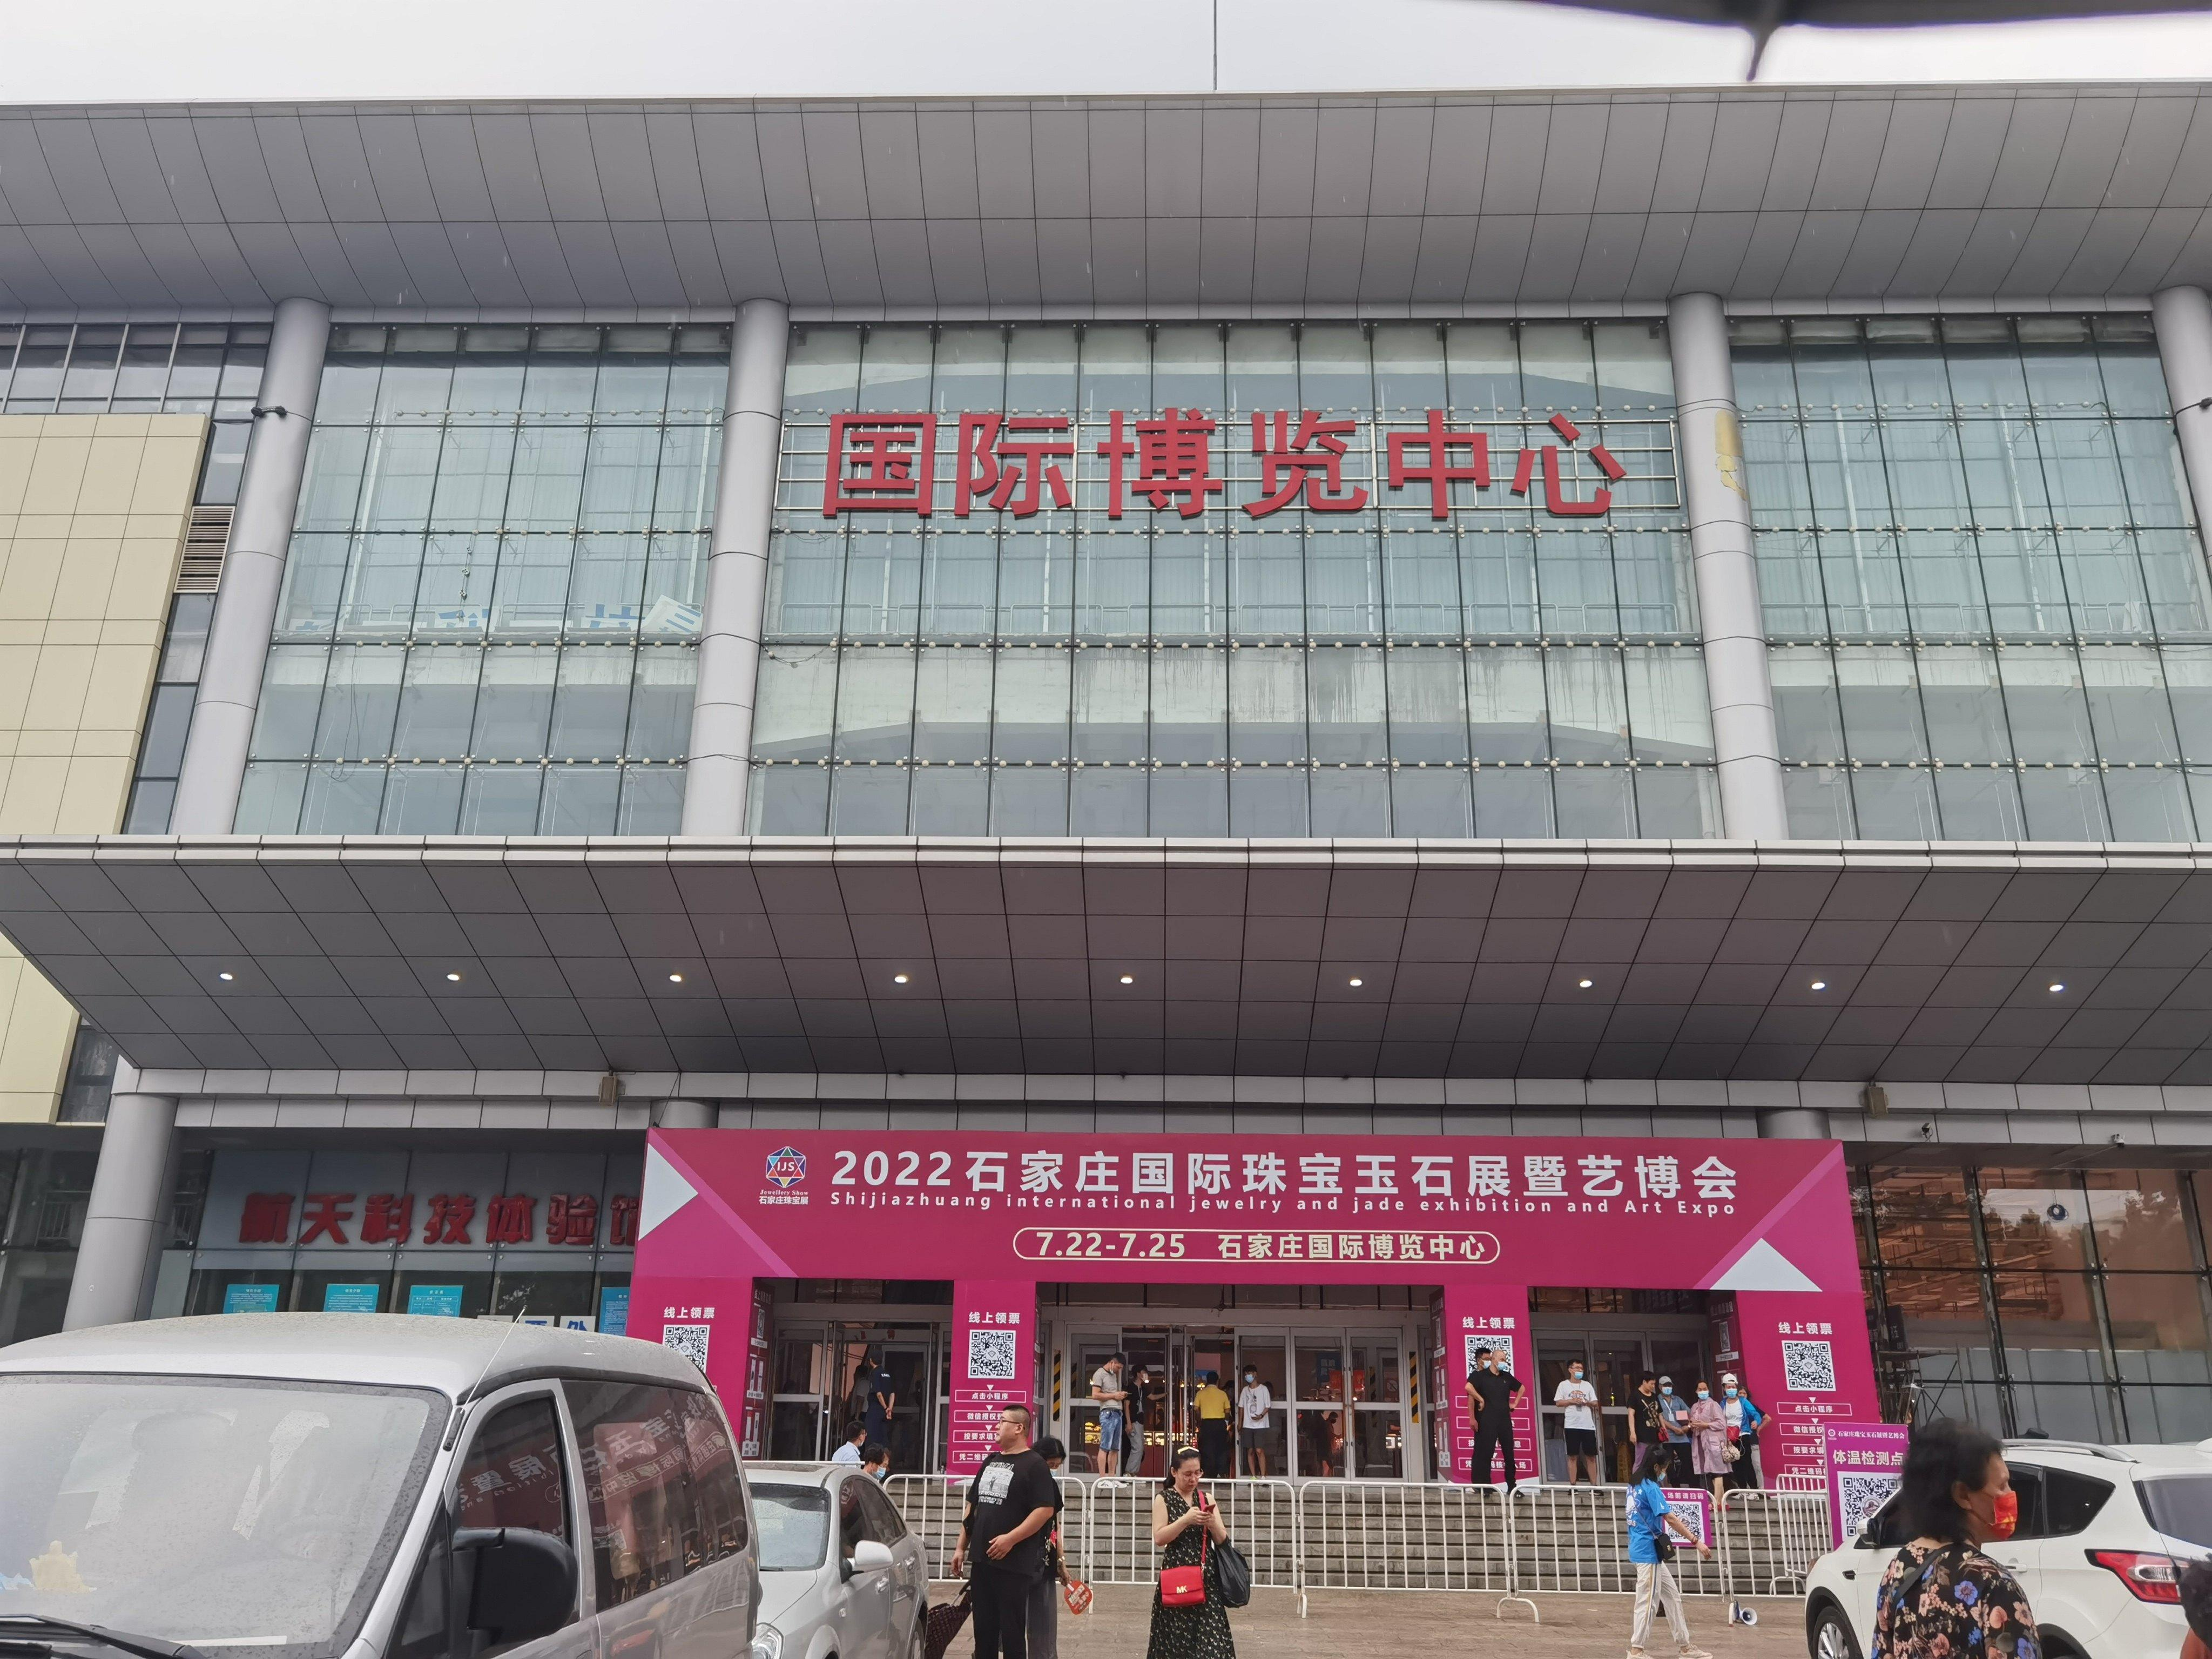
地标名称：国际博览中心
所在城市：石家庄市·长安区